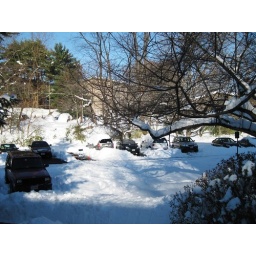
My green car is cleaned off and sitting in a clean spot after 2.5 hours of shoveling.